Wolfgang (2021 film)

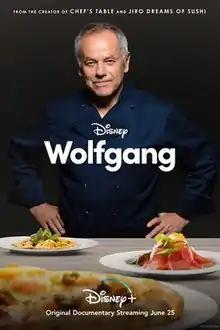
Official poster

Wolfgang is a 2021 American documentary film, directed and produced by David Gelb. It follows the life and career of chef Wolfgang Puck.